Urban Tales

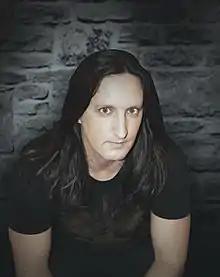
Front man of the band Urban Tales, Marcos Cesar

The Vocalist Marcos César, talked, in the same program, about the future of the band and what to expect of the future album.